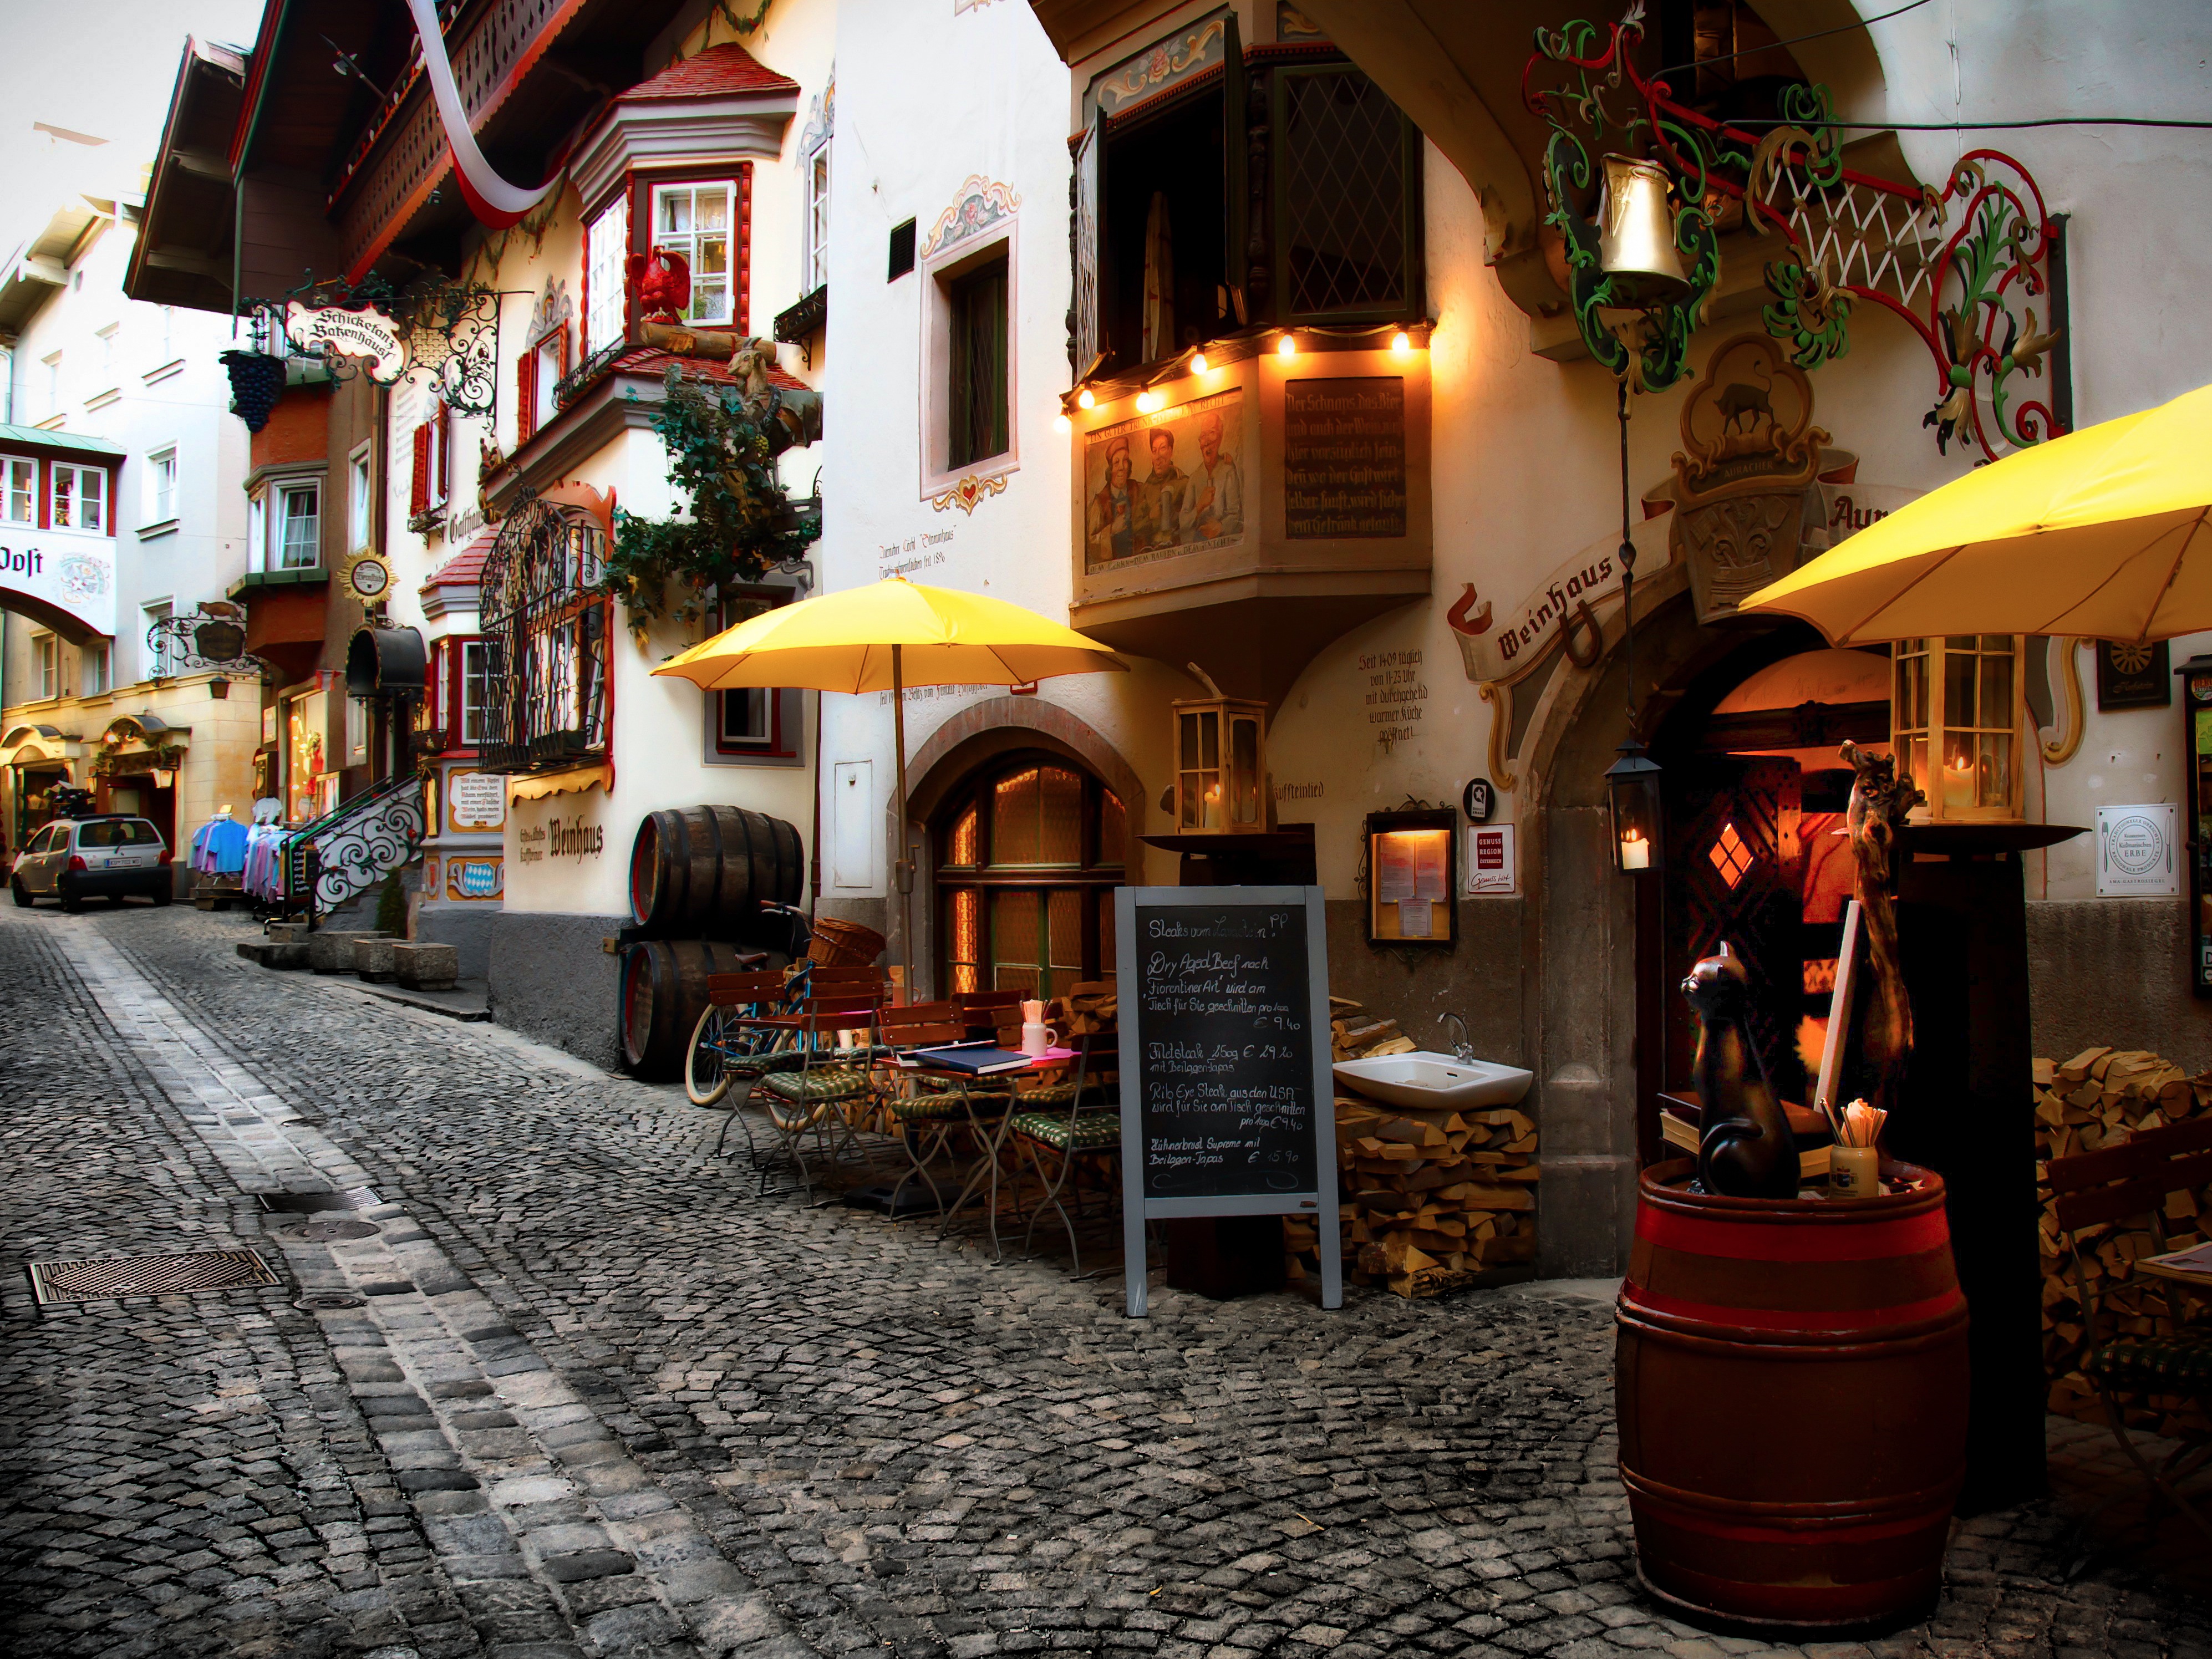
road, street, town, restaurant, old, alley, travel, romantic, historic, kufstein, wine bar